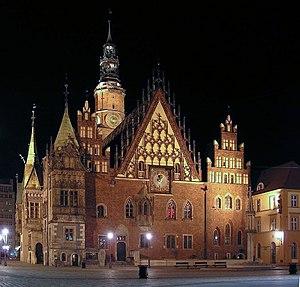
La Pologne a reçu 12 470 000 de touristes en 2010.
Cet article présente les faits saillants de l'histoire de Wrocław, la quatrième ville de Pologne par sa population, la cinquième par sa superficie, et l'une des plus anciennement fondées.